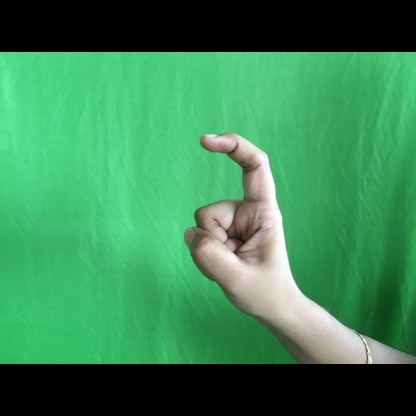
Mudra: Tamarachudam